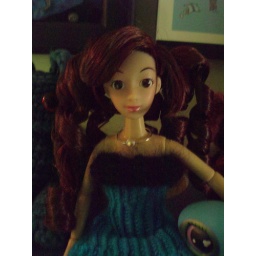
Junko in blue knit dress 2